Mahdi Ali

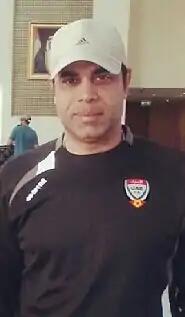
Mahdi Ali in 2015

Mahdi Ali Hassan Redha (born 20 April 1965) is a former Emirati footballer and current coach.